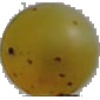
Label: white_grape